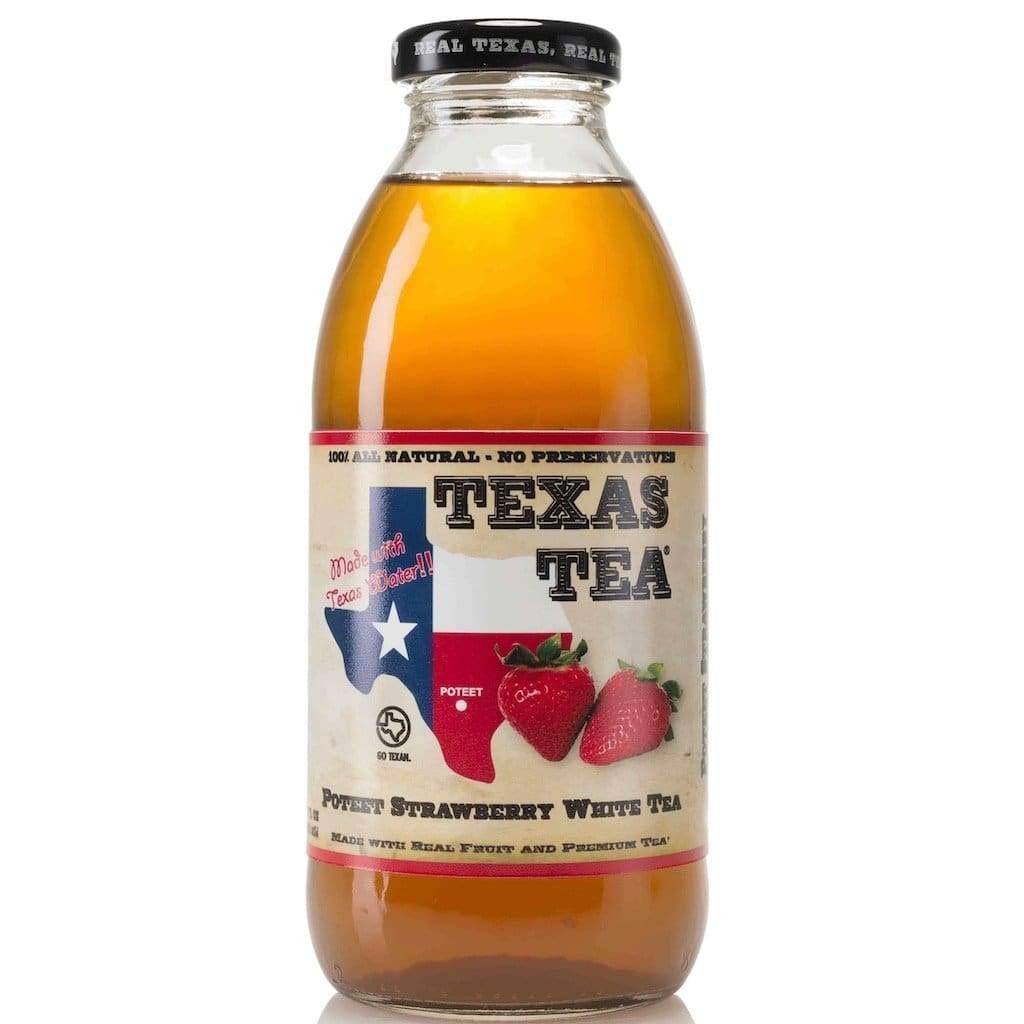
Item Name: Texas Tea White Tea, Poteet Strawberry, 16 Ounce
Bullet Point 1: Brewed Organic White Tea
Bullet Point 2: Famous Poteet Strawberry Puree
Bullet Point 3: Natural Strawberry Flavoring
Bullet Point 4: All natural, no preservatives
Value: 16.0
Unit: Fl Oz

Price: 1.38